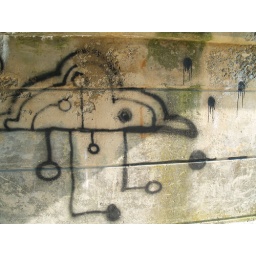
graffiti underneath the bridge outside of dylan's old house